Mercy Black

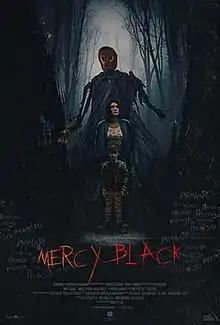
Official poster

Mercy Black is a 2019 American horror film written and directed by Owen Egerton. It stars Daniella Pineda as a woman who is released from a psychiatric hospital 15 years after stabbing a classmate because of an urban legend about a ghost known as Mercy Black. After her nephew Bryce (Miles Emmons) becomes obsessed with the same ghost, she comes to believe the ghost may be real. Austin Amelio and Janeane Garofalo appear in supporting roles. The film was released to Netflix on March 31, 2019, with no prior announcement.